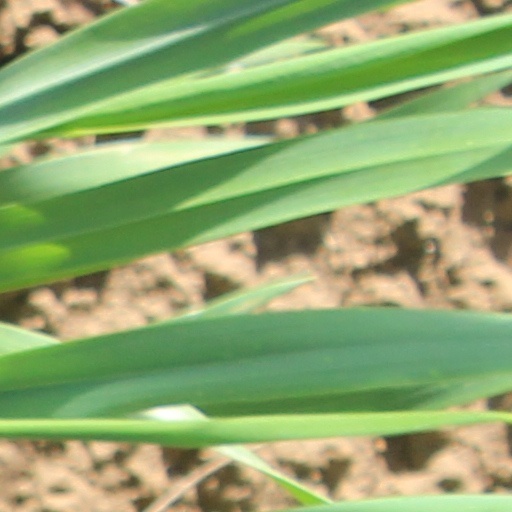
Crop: wheat